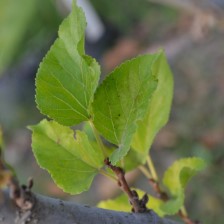
Variety: Kamphaengsaeng42